Berlin-Westend station

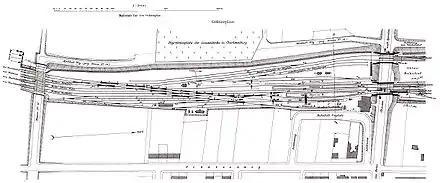
Track plan of 1887

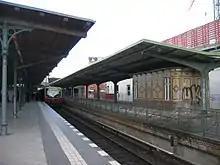
Platforms (left C, right B)

Platform A served as the terminal station for the local traffic of the Stadtbahn, which ran over the Ringbahn in the early years of the line. The tracks ended at the platform, which was connected to the station building to the north. The platform was not electrified in 1928 and was not used from then on. It was removed after 1945. There is a footpath on the site today.